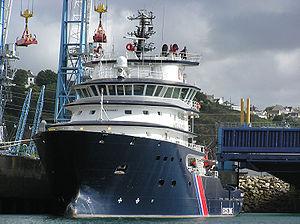
L’Abeille Bourbon est un remorqueur d'intervention, d'assistance et de sauvetage français, navire-jumeau de l'Abeille Liberté, long de 80 mètres avec une force de traction de 200 tonnes, 12 hommes d'équipage, conçu par l'architecte naval norvégien Sigmund Borgundvaag et construit par Kleven Maritim. Il est baptisé le 13 avril 2005 par Jacques de Chateauvieux en présence de Bernadette Chirac, sa marraine. Il est basé à Brest et assure la sécurité maritime du rail d'Ouessant.